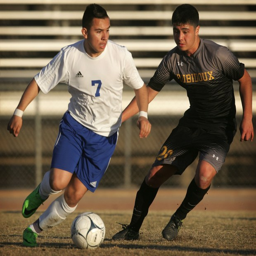
person moves the ball under pressure from person